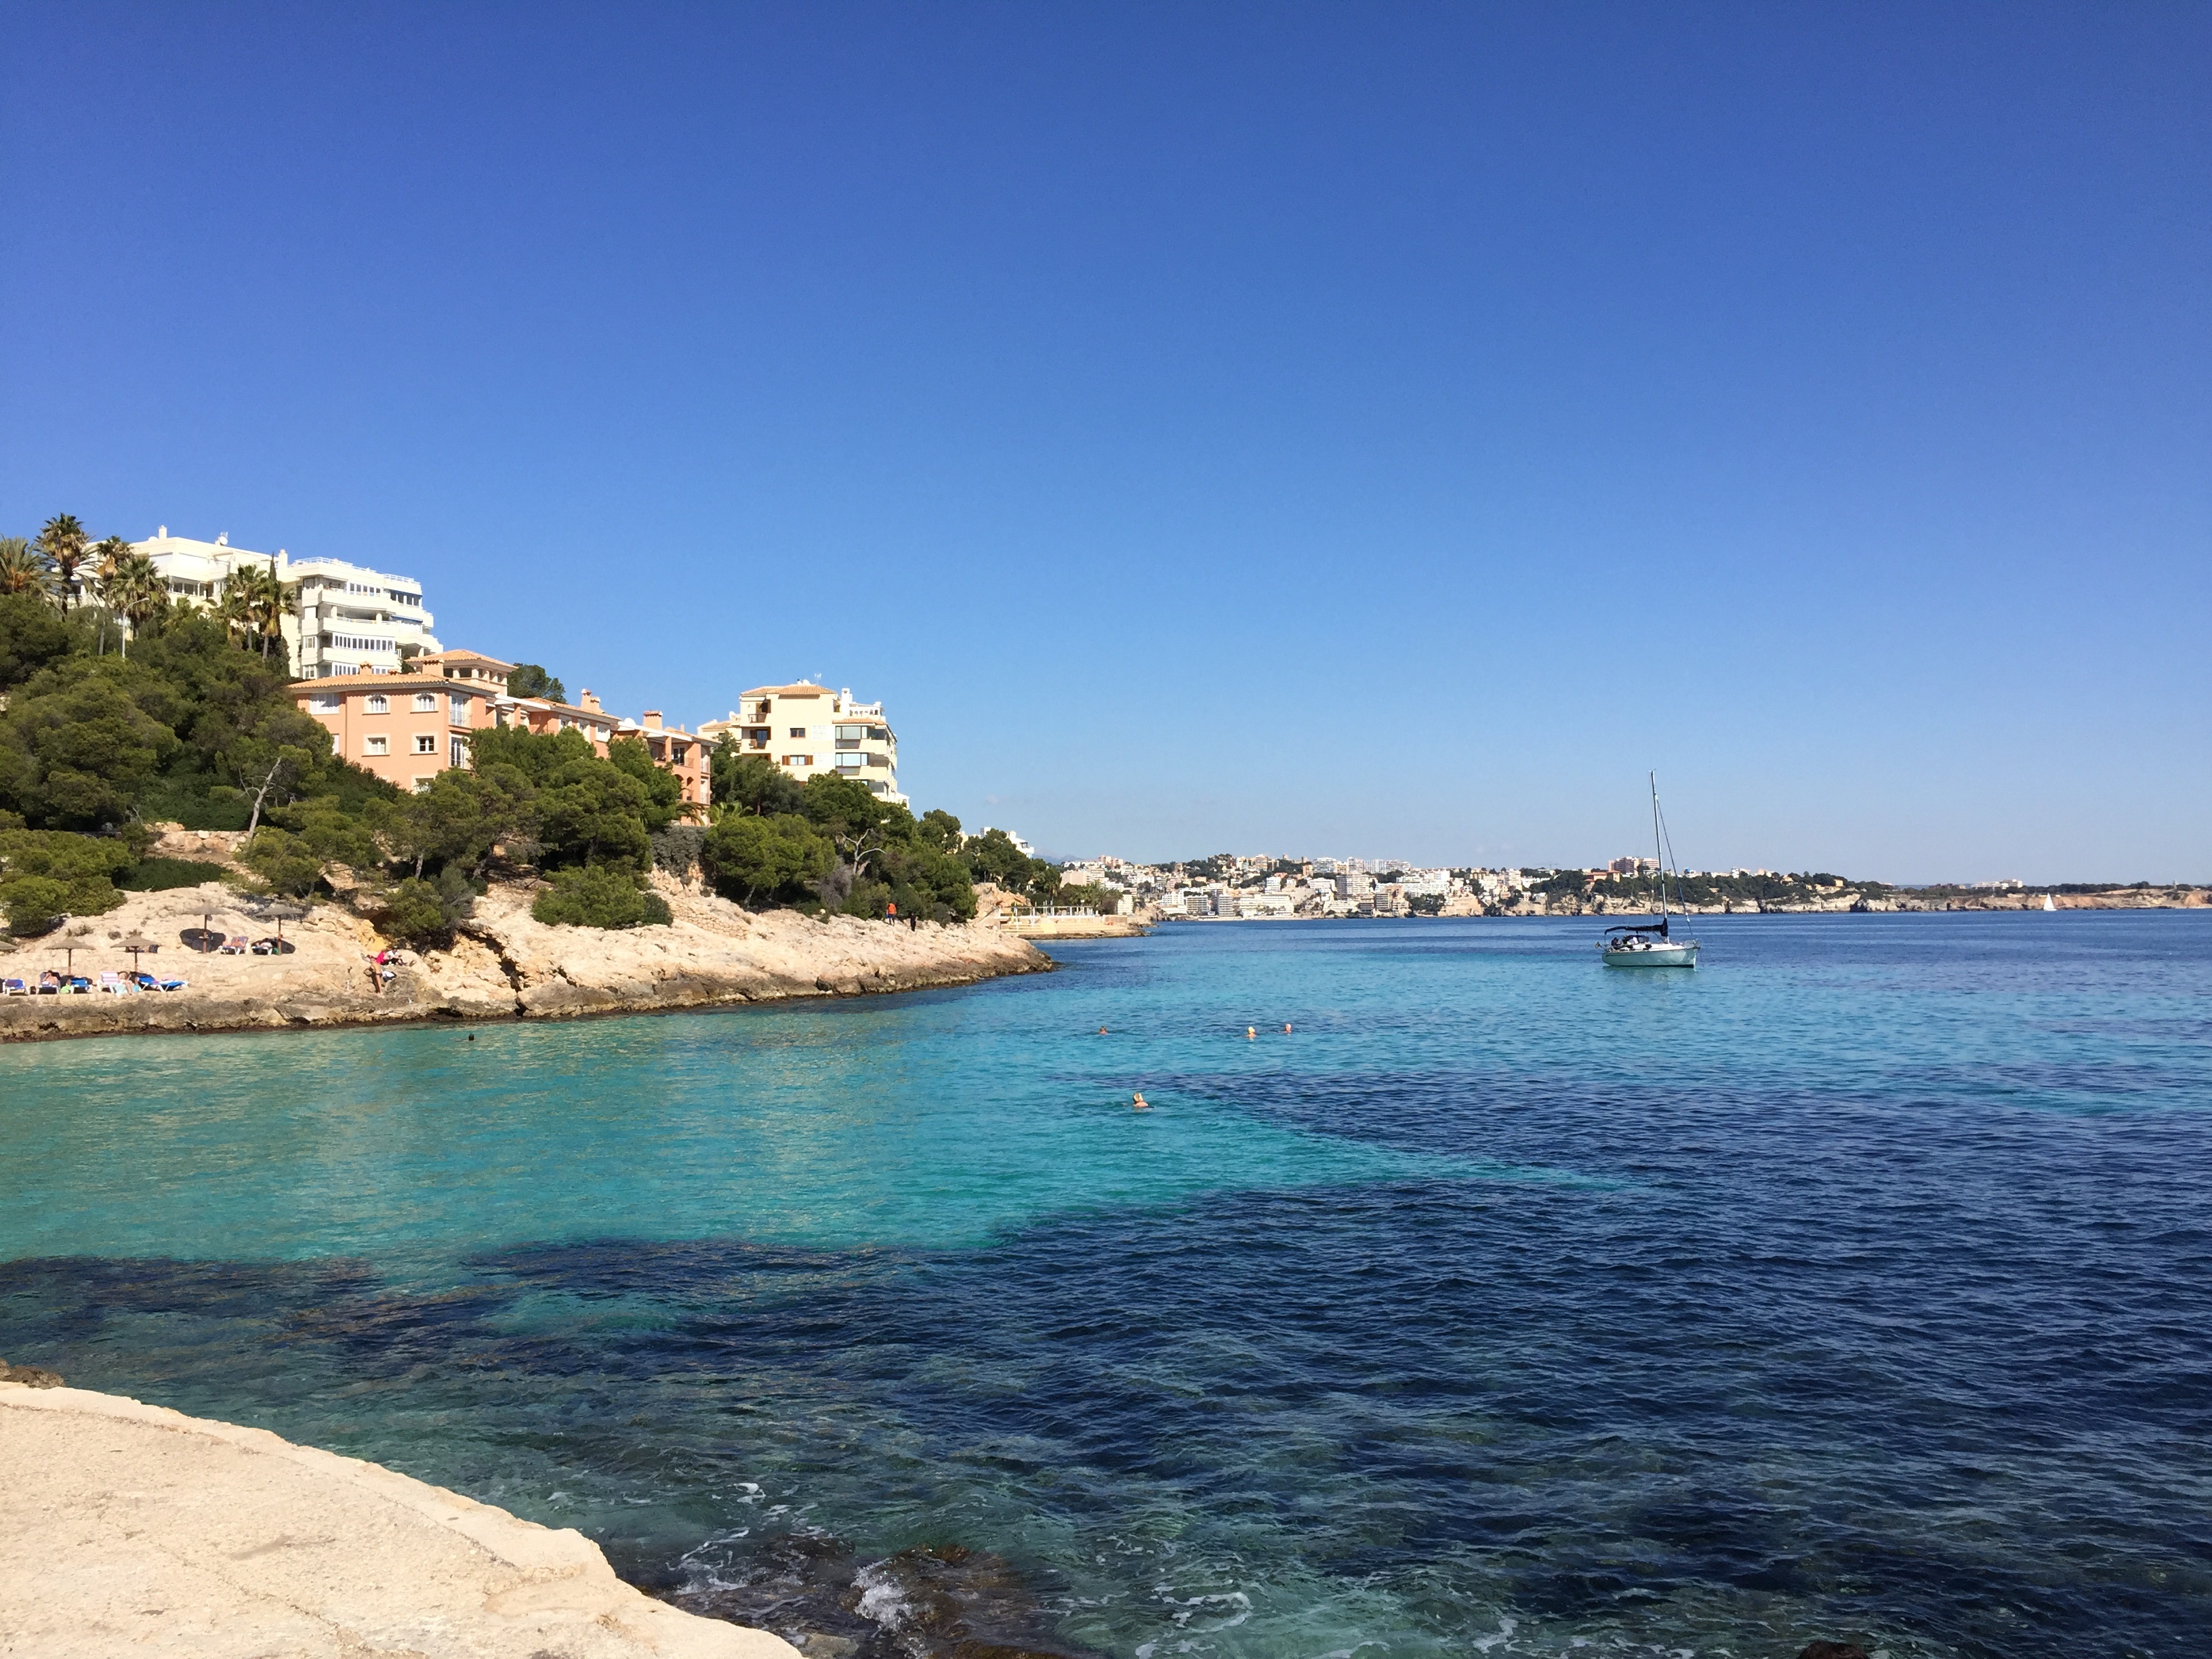
beach, sea, coast, ocean, horizon, shore, vacation, cliff, cove, lagoon, bay, island, terrain, body of water, caribbean, cape, islet, landform